SS Pretoria (1897)

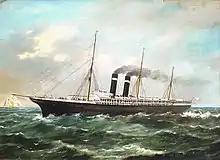
A painting of "New York", with which "Pretoria" collided in 1914

On the night of 12–13 June 1914, in fog about 180 miles from the Nantucket lightvessel, "Pretoria" collided with the American Line ship "New York". "Pretoria" tore a hole in "New York"s hull and left "Pretoria"s port anchor embedded in "New York"s structure. The hole was above the water line, and "New York" was able to complete her voyage to New York unaided. American Line alleged "Pretoria" was off-course. "Pretoria"s Captain Dugge denied this.